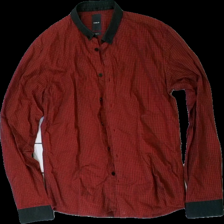
View: front
Type: Shirt
Category: Men
Brand: Not in the list
Brand text on label: emilio
Colors: Black, Red
Material: 100% cotton
Pattern: Checkered print
Cut: Regular
Size: S
Season: All
Stains: Major
Damage location: bottom right
Damage 2 location: top left
Damage 3 location: bottom left
Price range: <50
Recommended usage: Export
Description: rutig skjorta med flera vita fläckar över hela